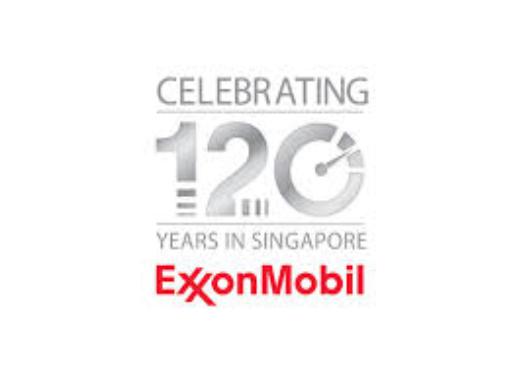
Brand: ExxonMobil
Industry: Transportation